Cotini

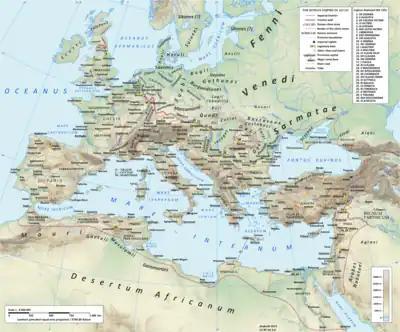
The Roman empire under Hadrian (ruled 117-38), showing the location of the Cotini Celtic tribe in the northern Carpathian mountains

Probably resident in the area of modern western Slovakia, Moravia, and southern Poland, they may have constituted all or part of the archaeological Púchov culture, with its center in Púchov.